Fisher (animal)

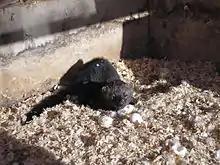
Fisher raiding a farmer's duck coop

Fishers have been captured live for fur farming, zoo specimens, and scientific research. From 1920–1946, pelt prices averaged about C$137. Since pelts were relatively valuable, attempts were made to raise fishers on farms. Fur farming was popular with other species such as mink and ermine, so the same techniques were thought to be applicable to fishers. However, farmers found it difficult to raise fishers due to their unusual reproductive cycle. In general, knowledge of delayed implantation in fishers was unknown at the time. Farmers noted that females mated in the spring but did not give birth. Due to declining pelt prices, most fisher farms closed operations by the late 1940s.